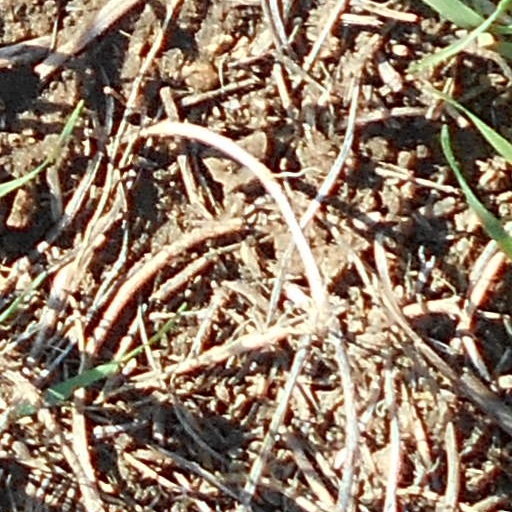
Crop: wheat